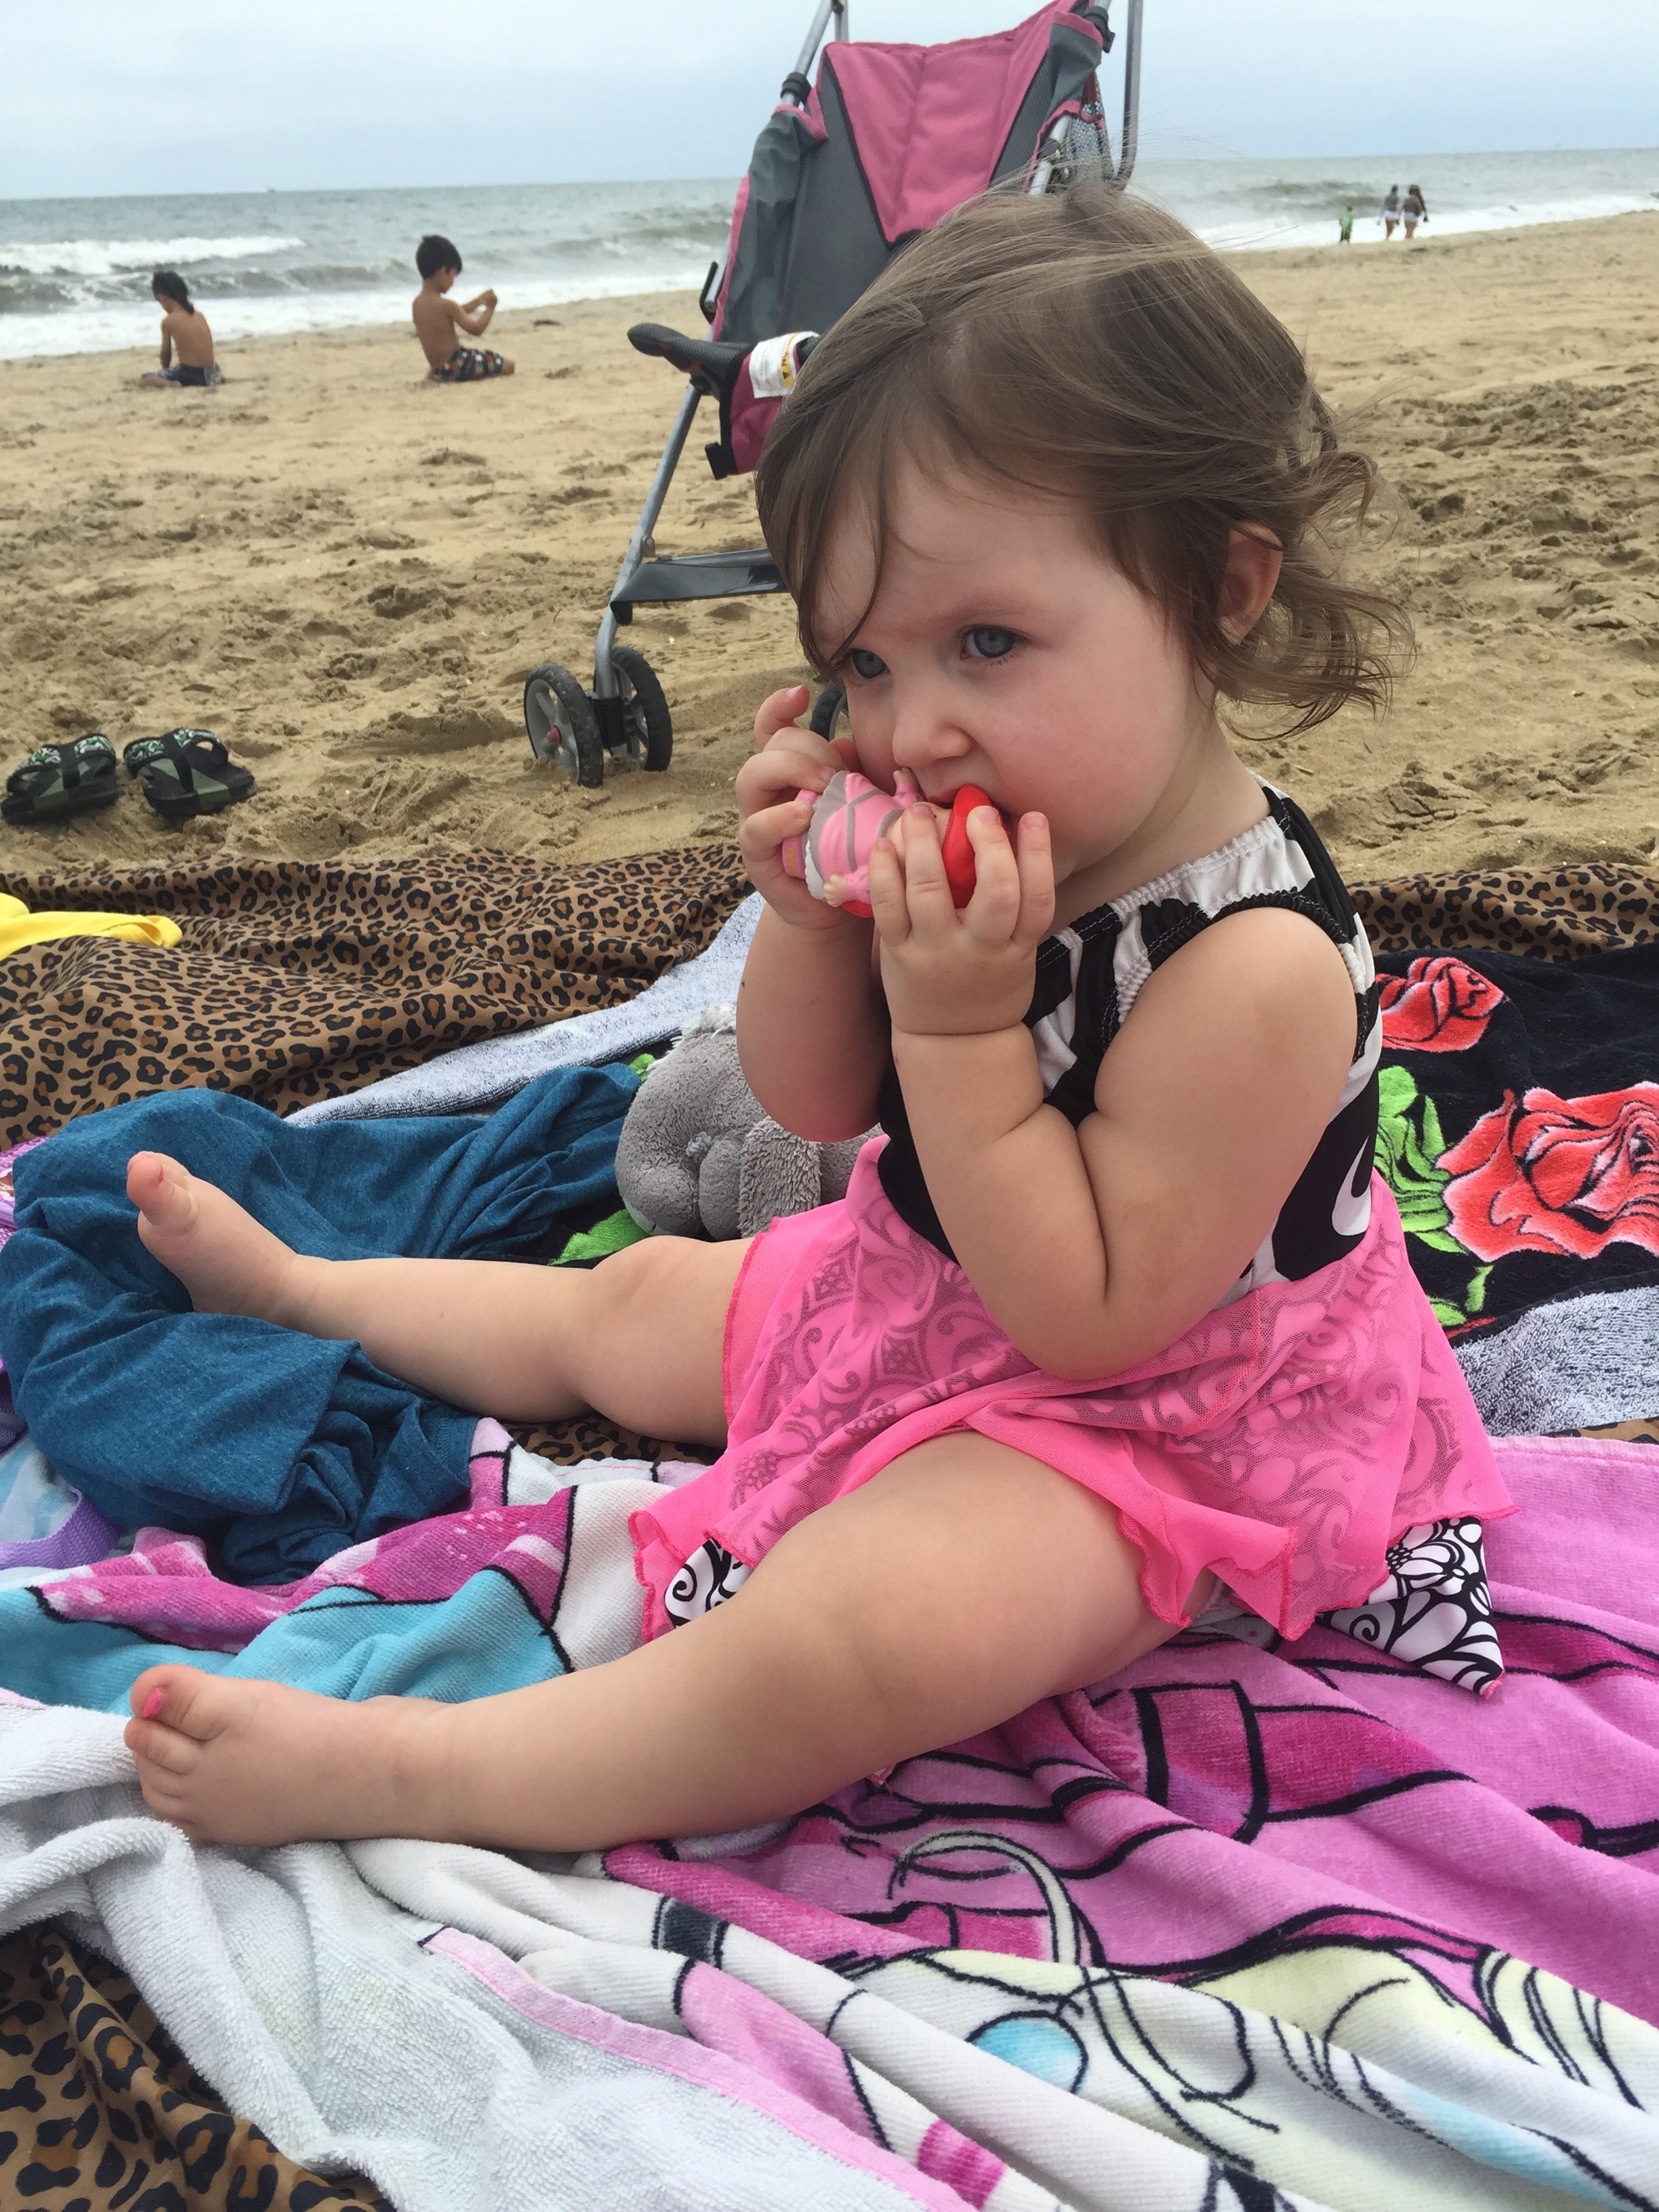
beach, sea, sand, person, people, girl, summer, vacation, leg, spring, sitting, child, season, family, fun, happy, infant, toddler, beauty, image, photo shoot, human positions, sun tanning